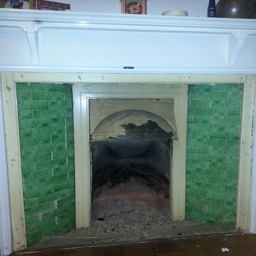
step : the original fireplace , with boarding removed